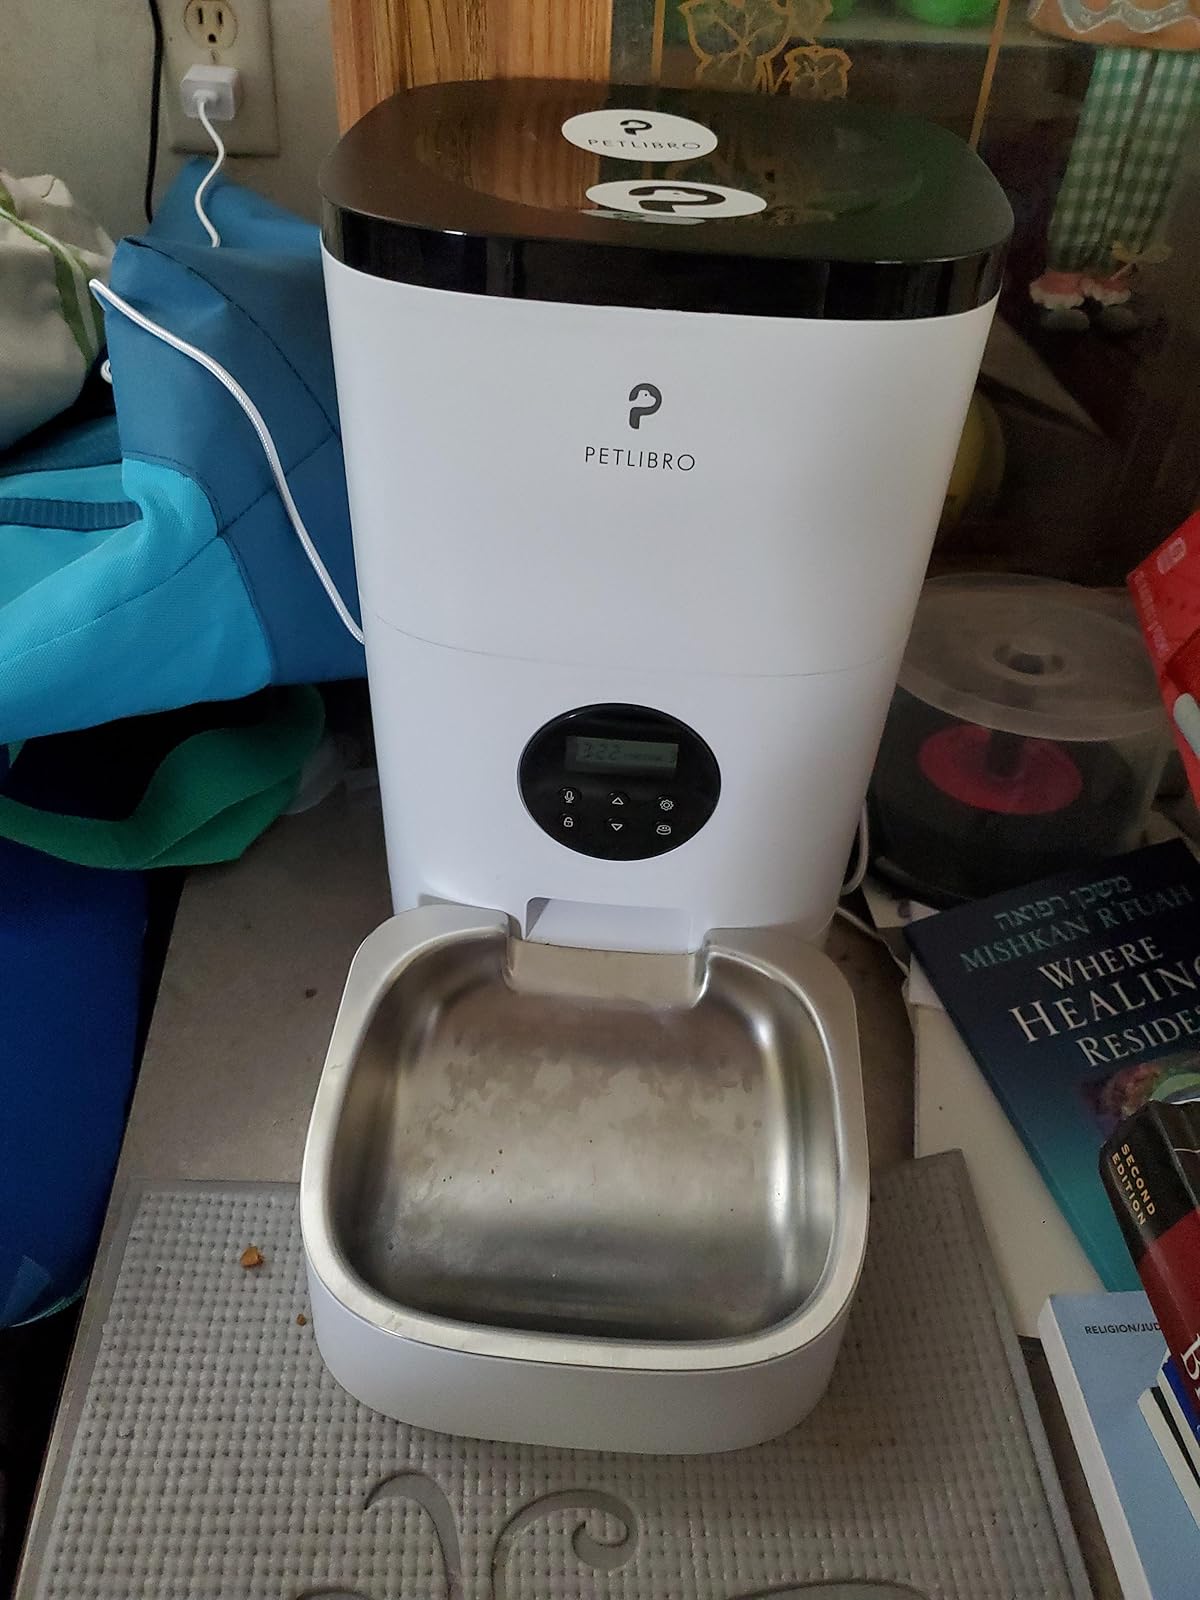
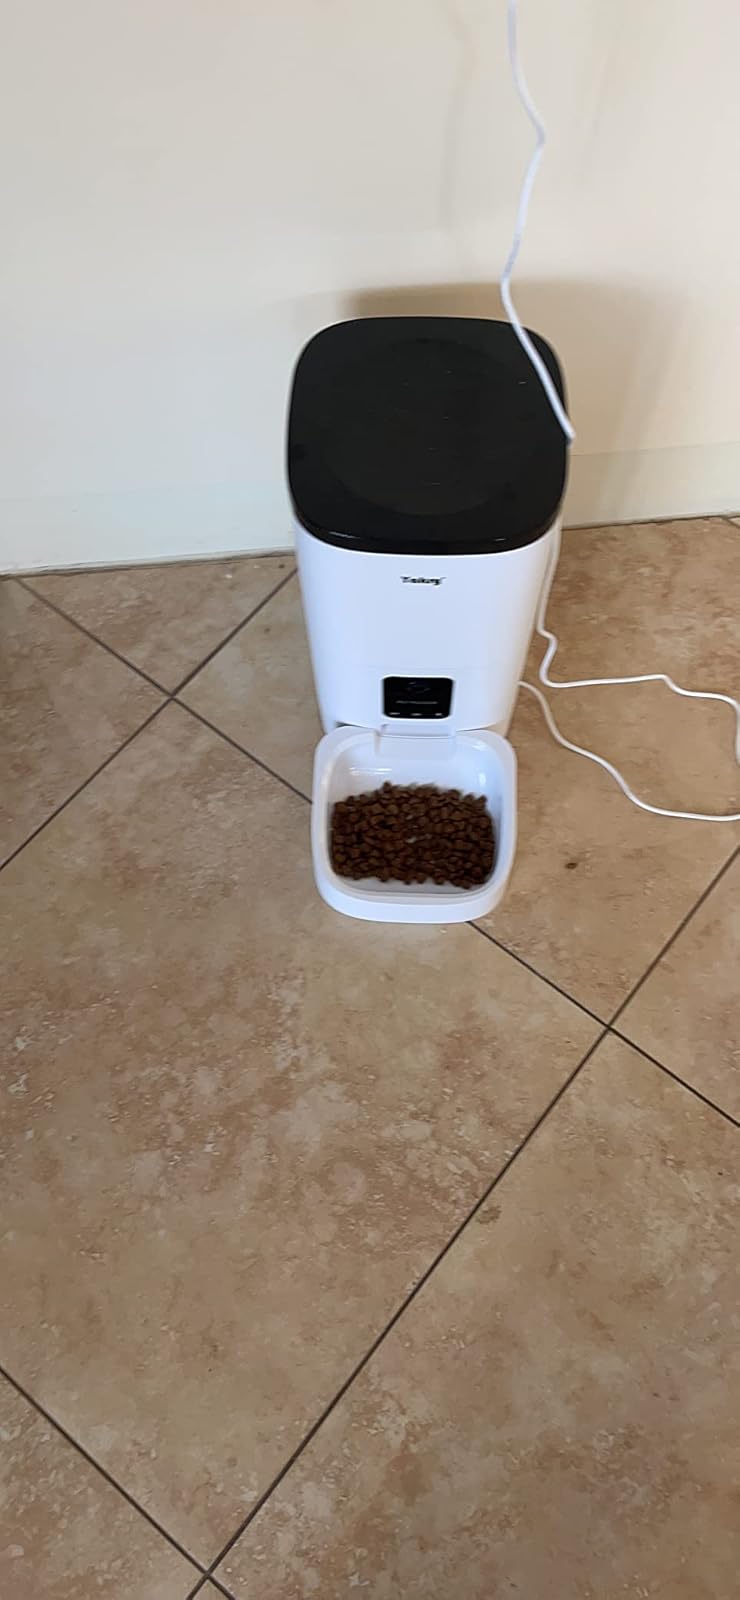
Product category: items_feeder
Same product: no